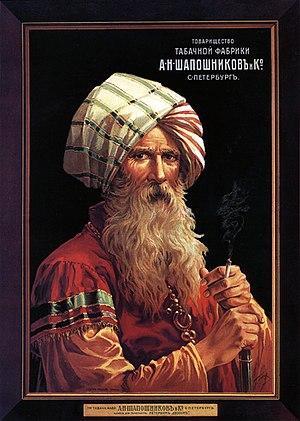
Vladimir Amossovitch Tabourine est un illustrateur, journaliste et photoreporter russe, qui a également connu une période de grande renommée en Russie avant la révolution d'Octobre pour ses cartes postales et ses affiches.